Roland Rino Büchel

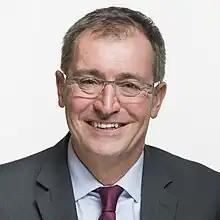
Official portrait, 2019

Roland Rino Büchel (born 8 October 1965) is a Swiss business executive and politician. He currently serves as member of the National Council (Switzerland) for the Swiss People's Party (Switzerland's largest party) since 2010, as well as a Member of the Bureau of the Swiss National Council, and as a member of the Parliamentary Assembly of the Council of Europe.